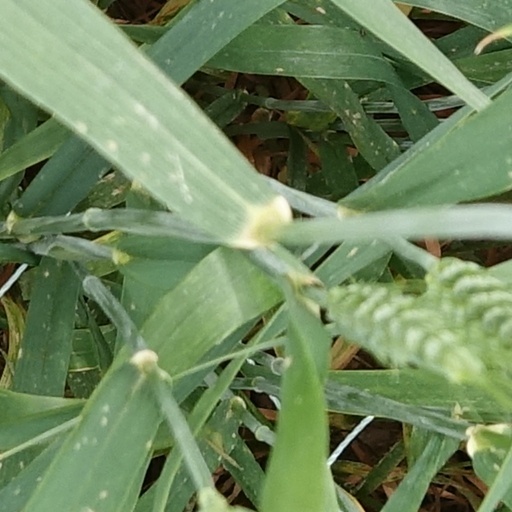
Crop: wheat